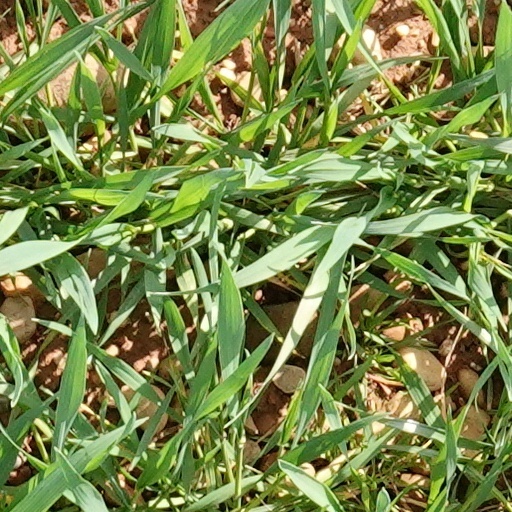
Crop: wheat